Ukrainian speculative fiction

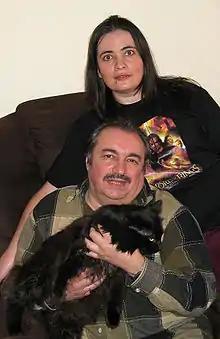
Marina and Sergey Dyachenko

Modern popular Ukrainian science fiction and fantasy writers include Yuriy Vynnychuk, H. L. Oldie, Maryna and Serhiy Dyachenko, Volodymyr Arenev, Max Frei, , Andriy Valentynov, Andriy Kurkov, Serhiy Zhadan (author of the novel "Voroshylovgrad", translated into English by Reilly Costigan-Humes and Isaac Wheeler and included by Rachel Cordasco in the list of 100 must-read works of speculative fiction in translation), , Lesya Voronyna, , , , , Natalia Matolinets, , , , , Svitlana Taratorina, Oleh Sentsov, , , and Max Kidruk. One of the most controversial writers is Fyodor Berezin, a writer born in the Donetsk and associated with the unrecognized Donetsk People's Republic, whose military science fiction represents an extreme pro-Russian viewpoint.